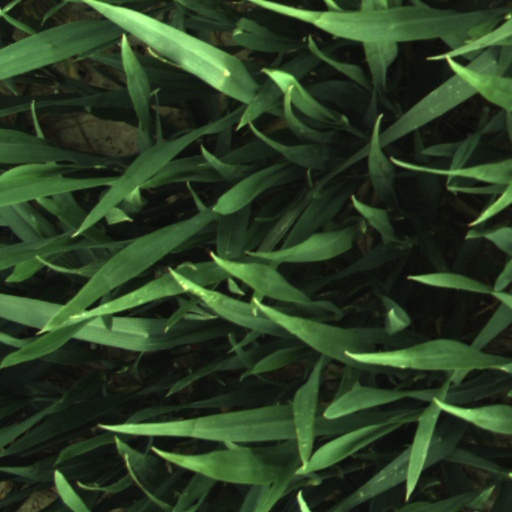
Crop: wheat